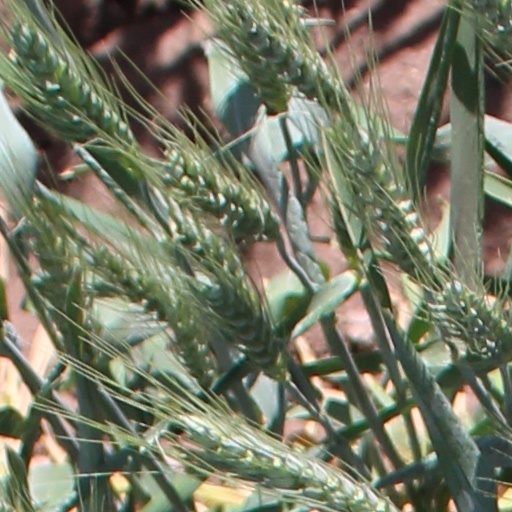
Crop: wheat